Juan Perón

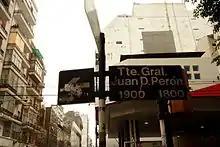
Perón Street in midtown Buenos Aires, one of numerous streets and avenues named in his honor when democracy returned to Argentina in 1983. It refers to him as General and not President.

Perón was buried in La Chacarita Cemetery in Buenos Aires. On 10 June 1987, his tomb was desecrated, and his hands and some personal effects, including his sword, were stolen. Perón's hands were cut off with a chainsaw. A ransom letter asking for US$8 million was sent to some Peronist members of Congress. This profanation was a ritualistic act to condemn Perón's spirit to eternal unrest, according to journalists David Cox and Damian Nabot in their book "Second Death", who connected it to Licio Gelli and military officers involved during Argentina's Dirty War. The bizarre incident remains unresolved.